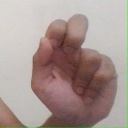
अक्षर: ढ